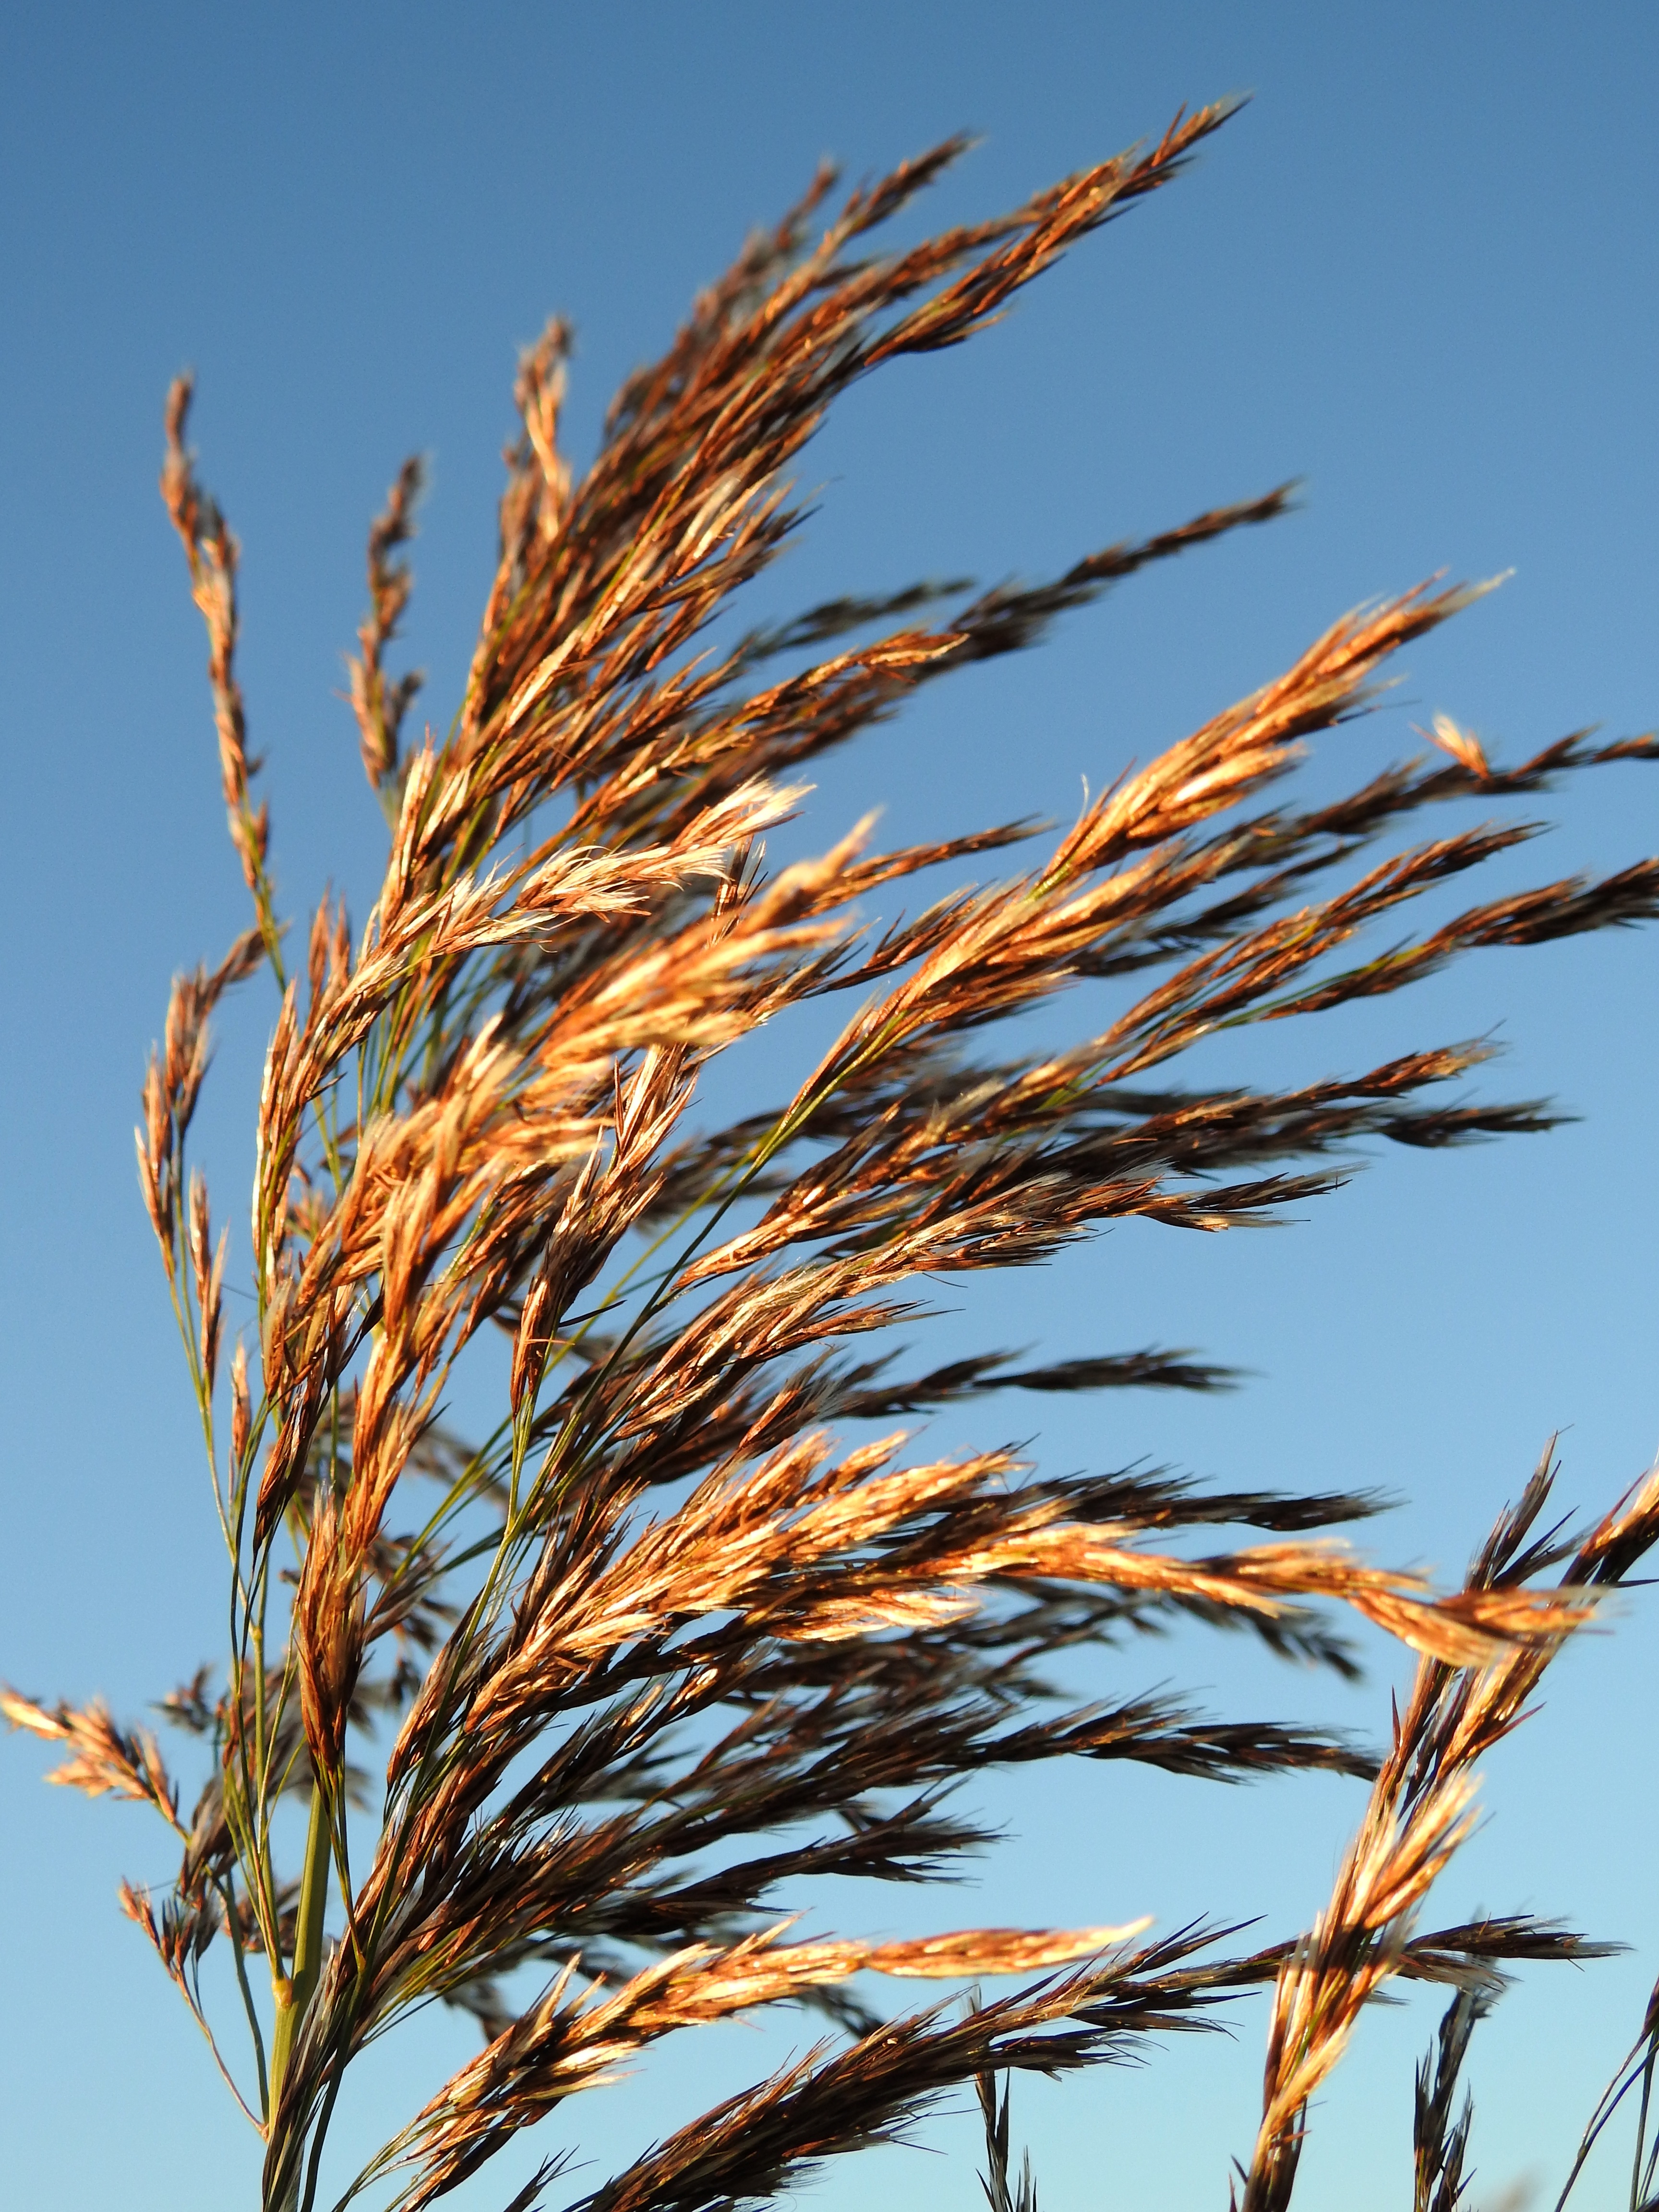
beach, tree, nature, grass, branch, blossom, plant, sky, field, wheat, prairie, sunlight, flower, bloom, wind, food, crop, agriculture, seeds, north sea, flowering plant, watts, cotton more, grass family, plant stem, land plant, phragmites